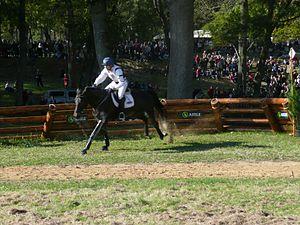
Le concours complet d'équitation est un sport équestre qui regroupe en une seule discipline trois épreuves bien distinctes : une épreuve de saut d'obstacles, une épreuve de dressage et une épreuve spécifique : le cross ou cross-country. Créée à l'origine pour tester les capacités des chevaux destinés aux forces armées, cette épreuve a évolué peu à peu pour devenir une discipline équestre à part entière. Souvent qualifié de triathlon équestre, le CCE demande, contrairement à d'autres disciplines, une polyvalence de la part du cheval comme de son cavalier.